Gigafactory New York

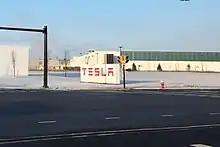
Entrance to Gigafactory New York

Gigafactory New York (also known as Giga New York or Gigafactory 2) is factory leased by Tesla, Inc. in the Riverbend section of Buffalo, New York. The factory, owned by the State of New York, was built on brownfield land remediated from a former steel mill. Construction of the factory started in 2014 and was completed in 2017. It produces the Tesla Solar Roof and Tesla Superchargers. Additionally, Tesla employs data analysts for its Autopilot software at the site.